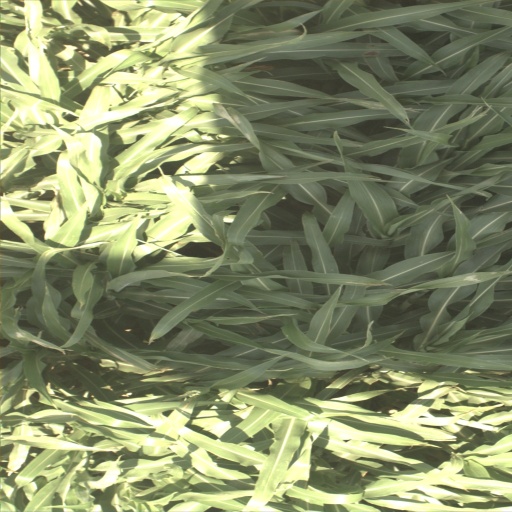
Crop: sorghum